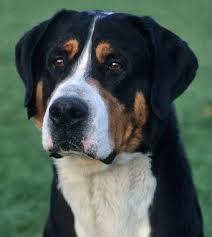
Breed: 237-n000086-Greater_Swiss_Mountain_dog